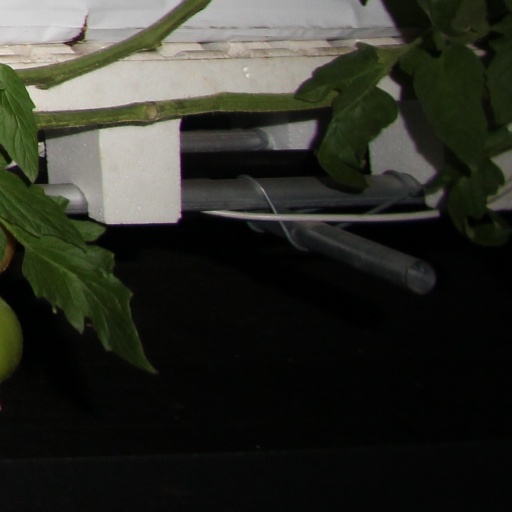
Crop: tomato